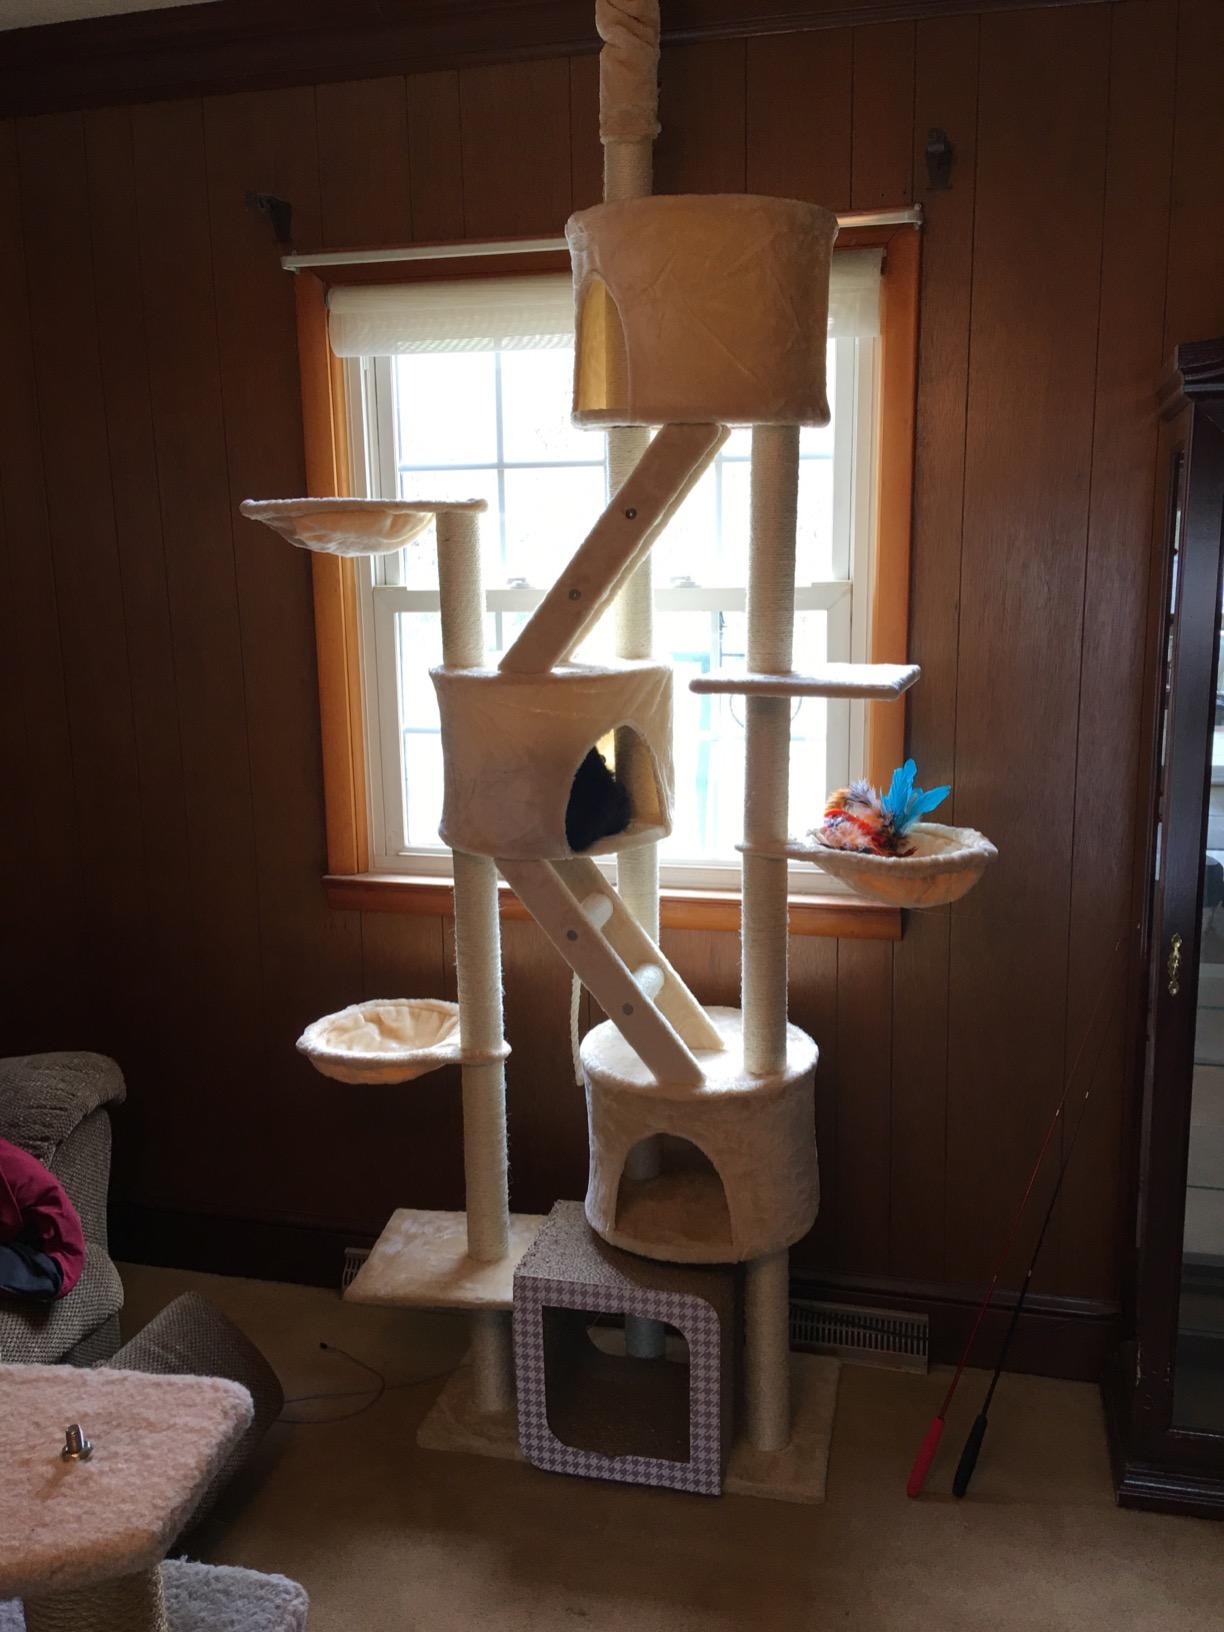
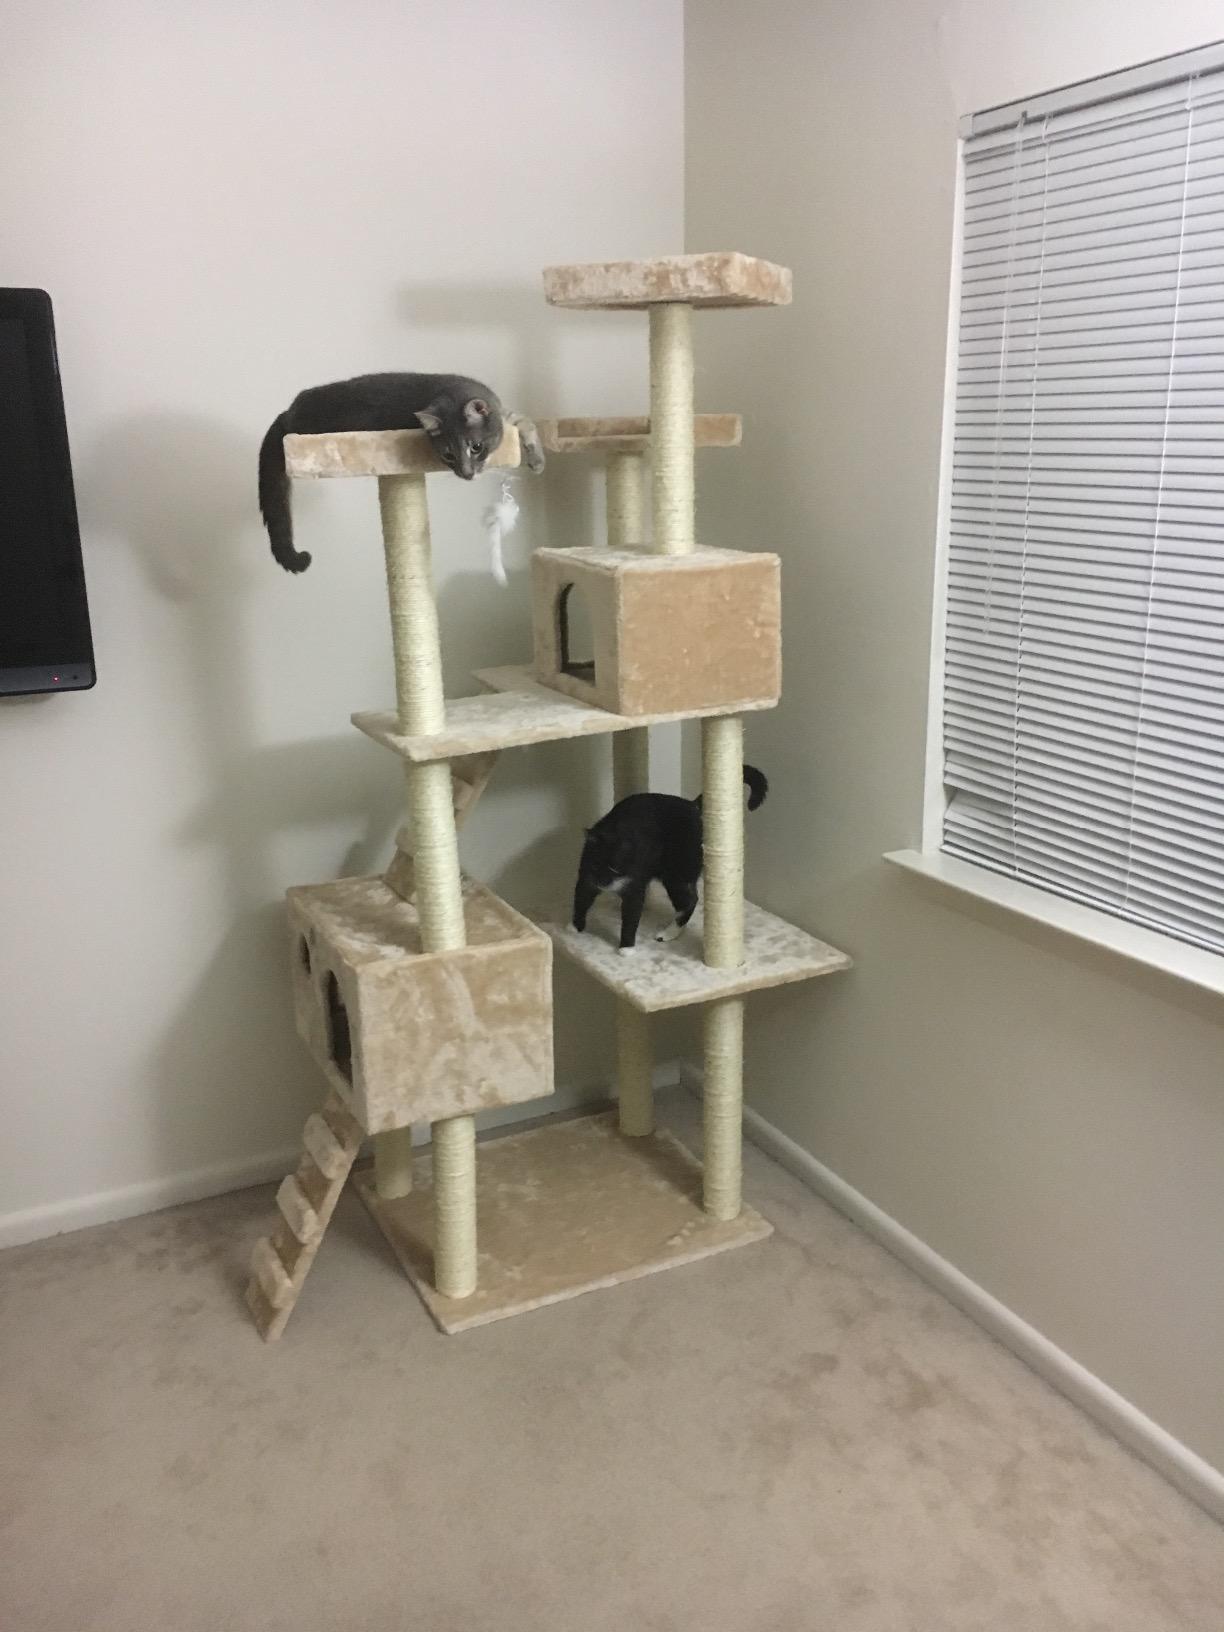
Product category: items_cat tree
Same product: no